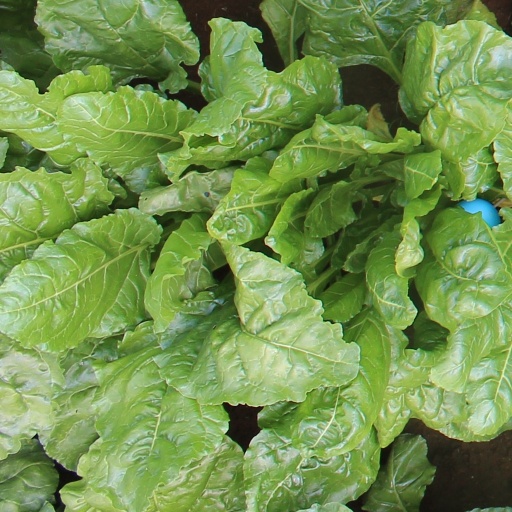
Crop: sugar beet